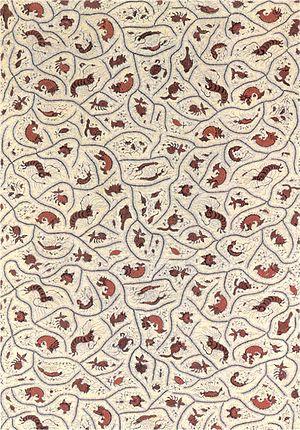
Cirebon est une ville d'Indonésie dans la province de Java occidental, sur la côte nord. Elle a le statut de kota.